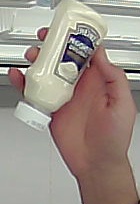
Product: heinz_mayo